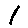
Label: 1